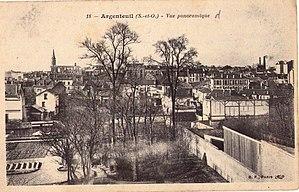
Vue d'Argenteuil vers 1910.
Argenteuil est une commune française située dans le département du Val-d'Oise, en région Île-de-France.